Elliot Colvin (died 1940)

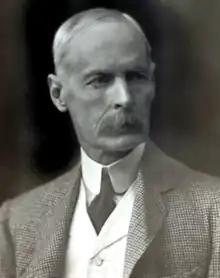
Sir Elliot Graham Colvin

Sir Elliot Graham Colvin, KCSI (1861–1940) was a British administrator in India. A member of the Indian Civil Service, he served in the Political Department of the Government of India.